Capon Lake Whipple Truss Bridge

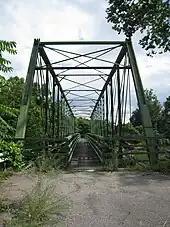
An image of the green Whipple truss bridge from along the side of a road

Because Whipple truss bridges were easily disassembled and re-erected, the remaining western span of the Whipple truss over the South Branch was dismantled in 1937 and relocated to Capon Lake in southeastern Hampshire County to convey Capon Springs Road (West Virginia Secondary Route 16) between West Virginia Route 259 and Capon Springs. According to Branson Himelwright, a Capon Springs resident who had been a construction worker involved in the re-erection of the Whipple truss span at Capon Lake, the only two ways to cross the Cacapon River to reach Capon Springs were to cross a swinging footbridge or ford the river. During the bridge's construction, a new pier and abutments were constructed to carry the Whipple truss span and a connected Pratt truss that had been salvaged from an unknown bridge. Himelwright and Jacob "Moss" Rudolph, who had also participated in the bridge's construction, stated in interviews that both the site excavation and concrete work for the pier and abutments were completed by hand.